B.M.C. Durfee High School (1886 building)

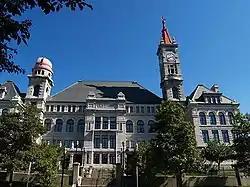

B.M.C. Durfee High School is an historic former high school building at 289 Rock Street in Fall River, Massachusetts. The school was built in 1886 and added to the National Register of Historic Places in 1981. In 1978, it was replaced by the current B.M.C. Durfee High School building. The old building was restored in the early 1990s and is now operated as a probate and family courthouse by the Commonwealth of Massachusetts.